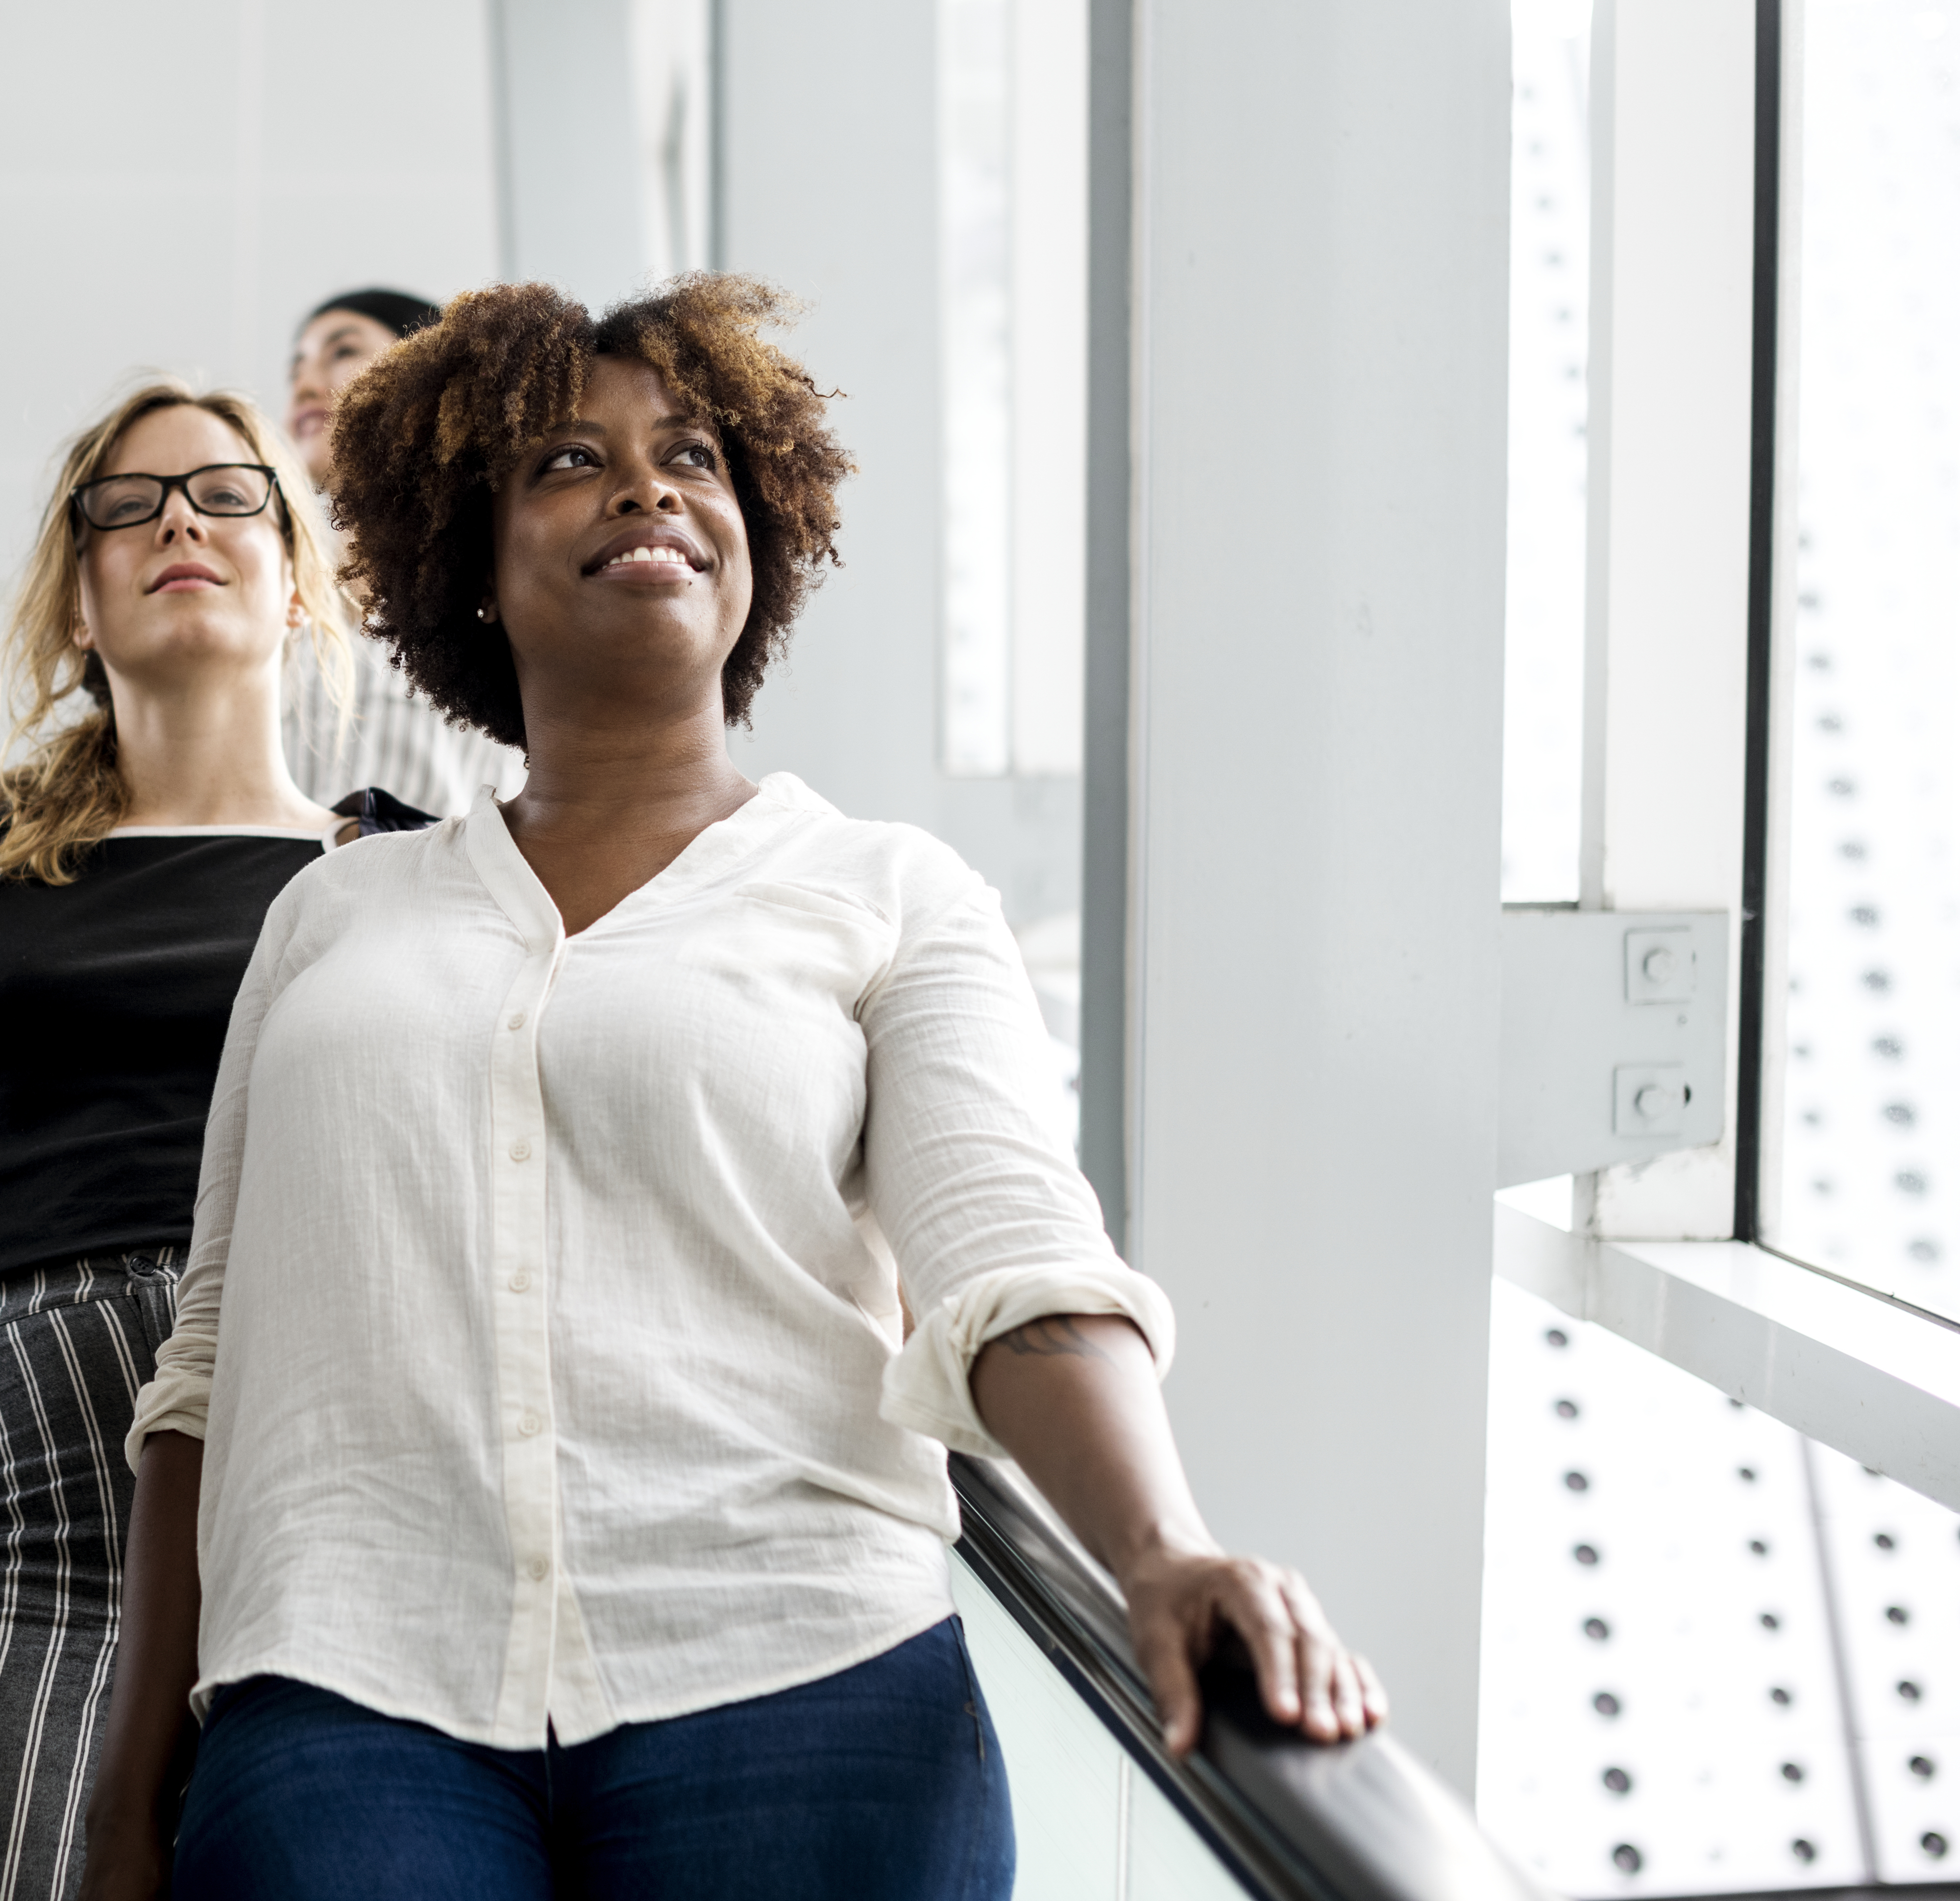
african, african american, african descent, afro, american, asian, bangkok, beard, black, blonde, buying, casual, caucasian, cheerful, chinese, city, diverse, diversity, enjoying, escalator, european, exploring, fashion, friend, friendship, fun, group, happy, holding, holidays, international, japanese, lifestyle, outdoors, outside, people, pretty, singaporean, smiling, style, thailand, together, togetherness, westerner, woman, women, young, girl, communication, white collar worker, human behavior